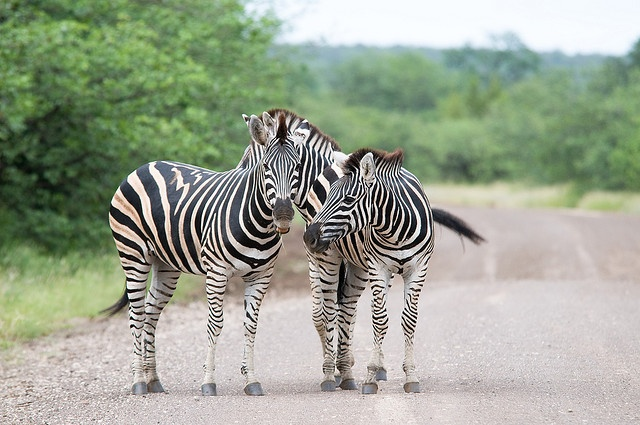
Two zebras int he middle of the street playing.
Two zebras are standing next to each other on a road.
A group of zebras standing on a gravel trail in a forest.
Three black and white striped zebras standing alongside a road.
Two zebras stand close together on a gravel road.